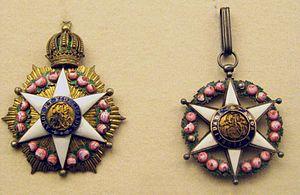
L’Ordre impérial de la Rose est un ordre de chevalerie du Brésil, créé par l'empereur Pierre Iᵉʳ du Brésil le 17 octobre 1829 pour commémorer son mariage avec Amélie de Leuchtenberg.